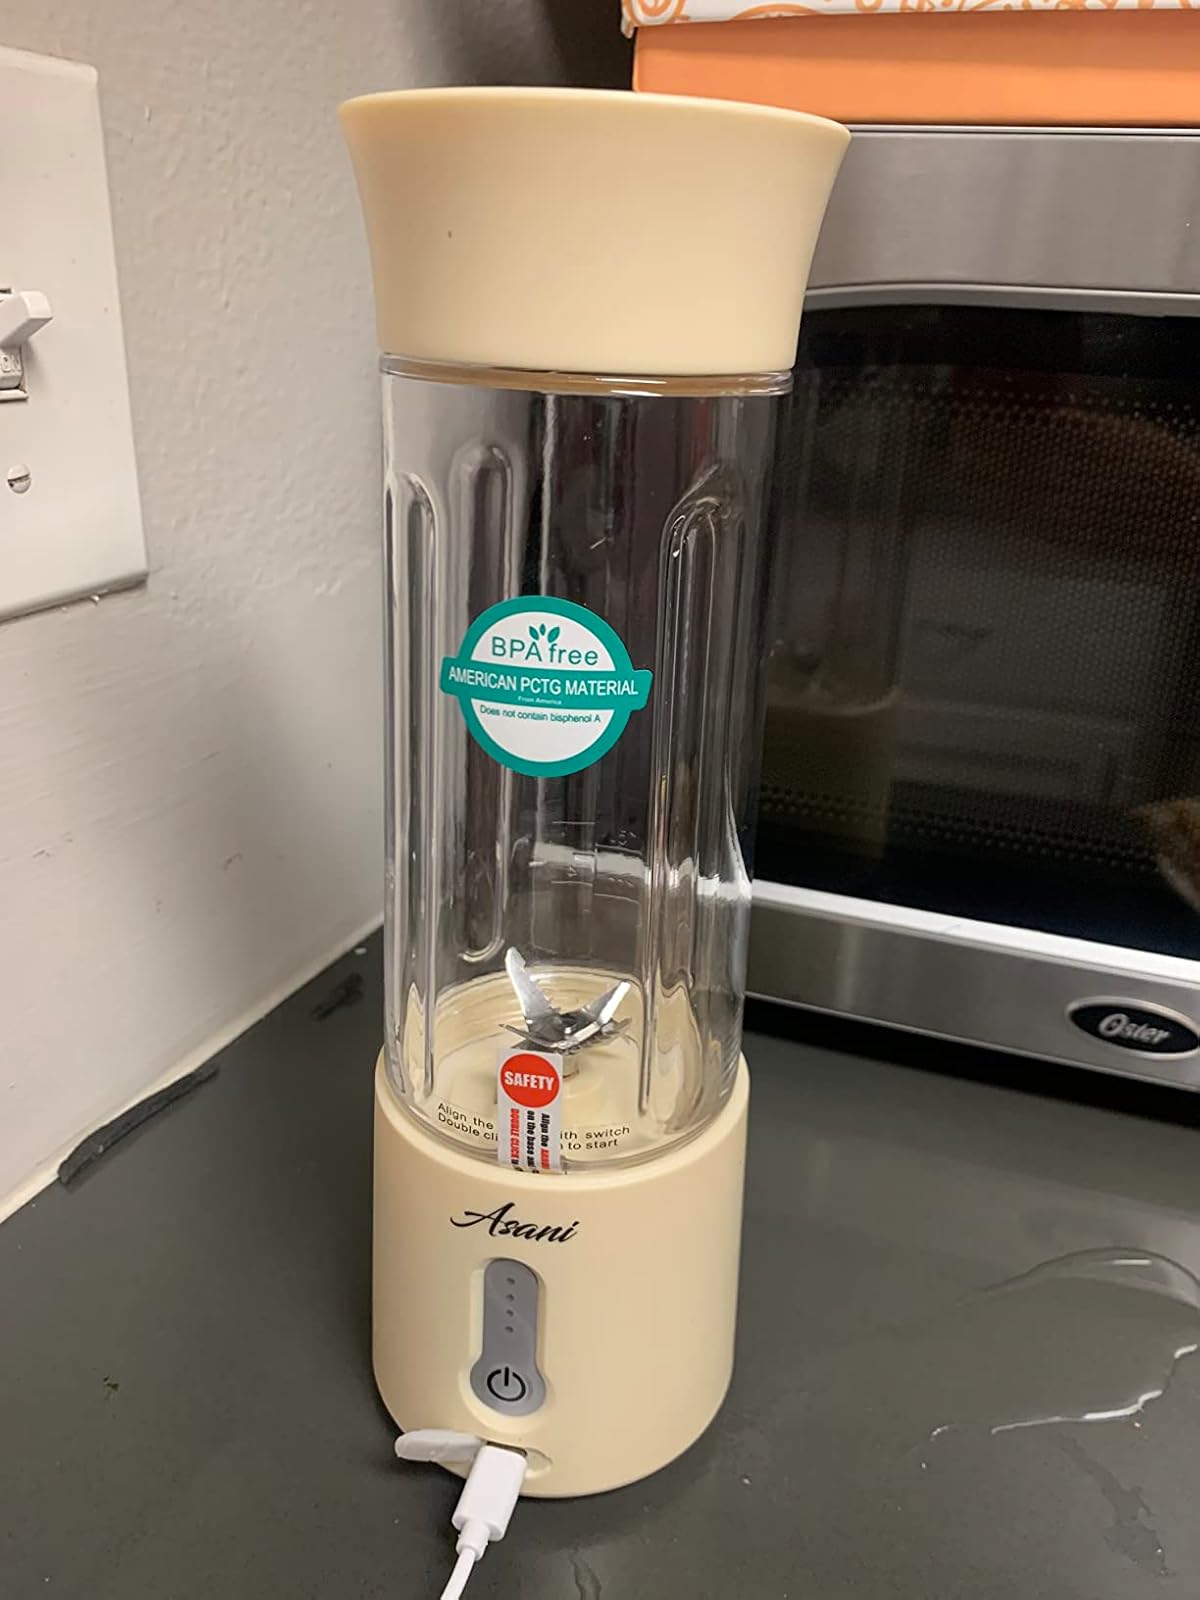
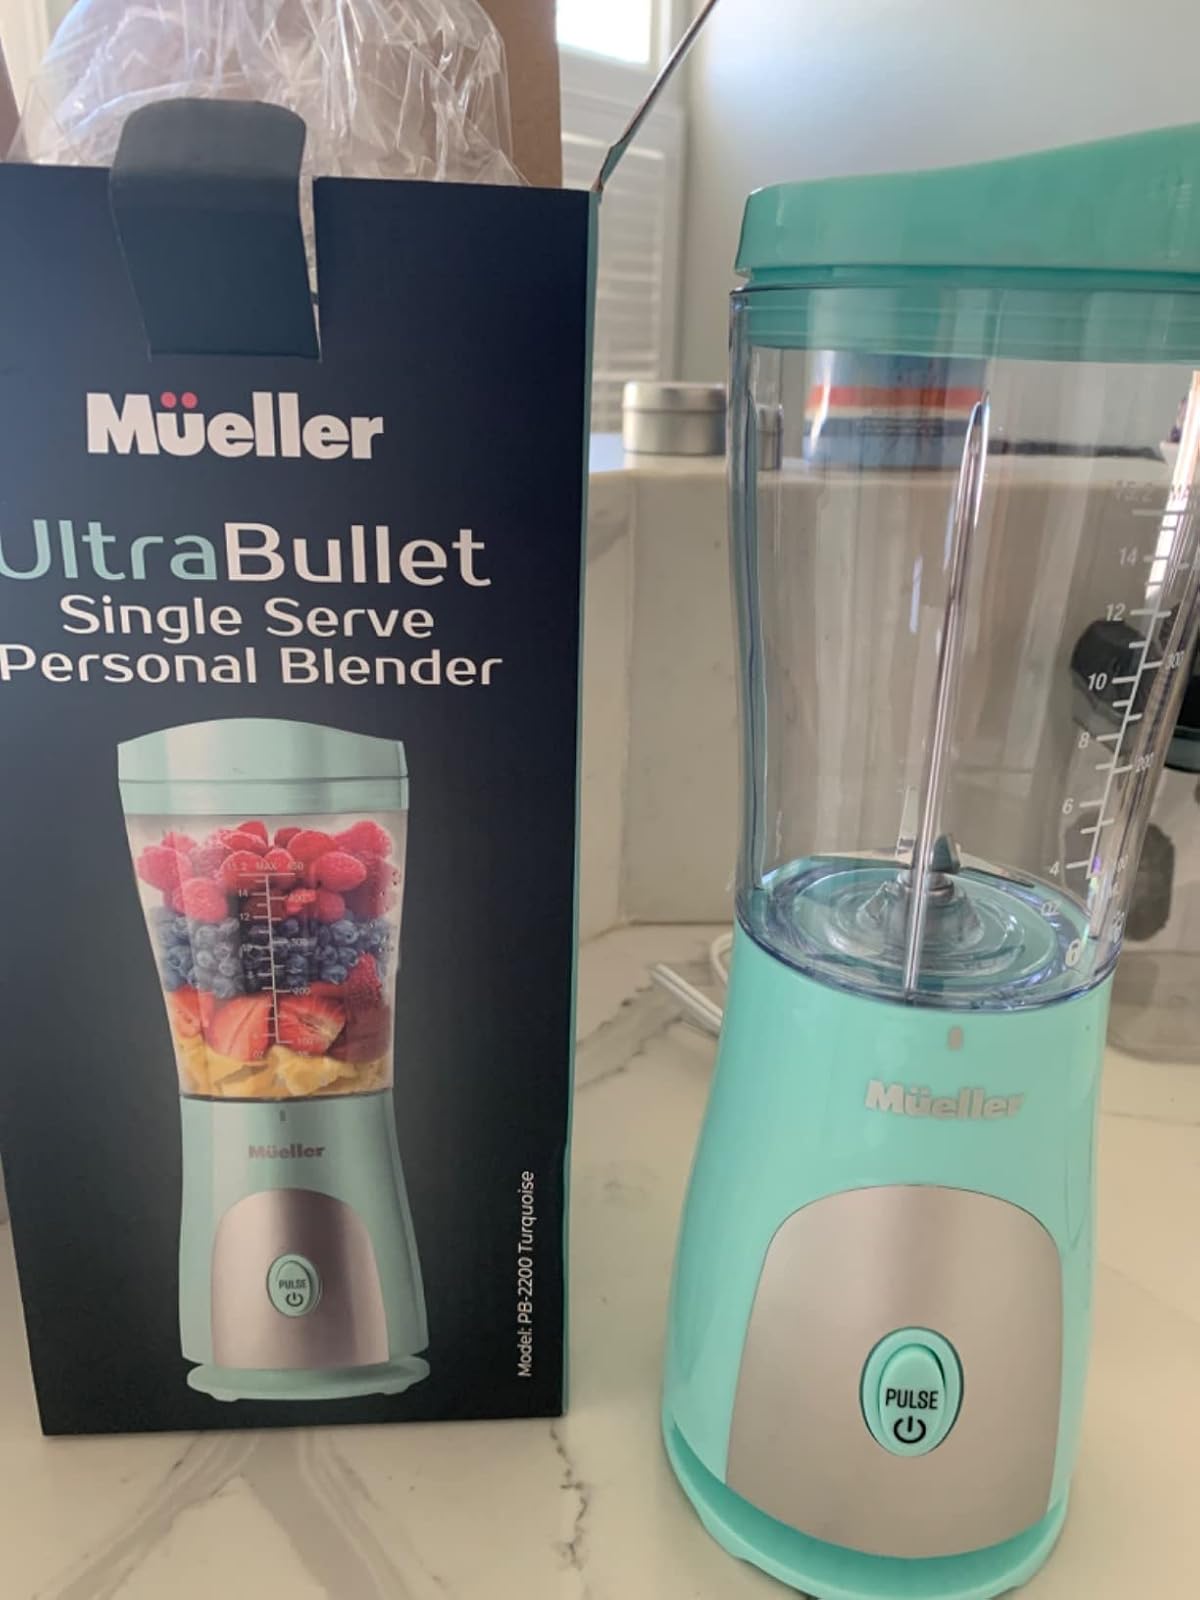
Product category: items_blender
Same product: no